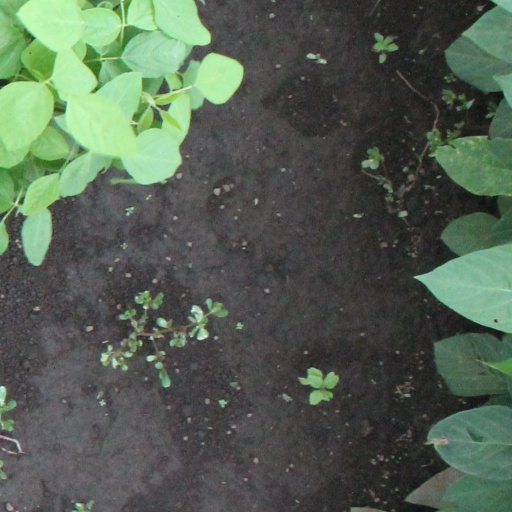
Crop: soybean